Lady of Avalon

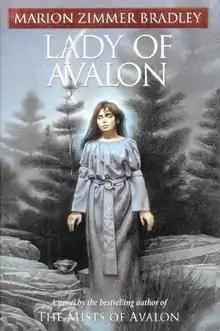
First edition

Lady of Avalon is a 1997 historical fantasy novel by American writers Marion Zimmer Bradley and Diana L. Paxson. It is the sequel to "The Forest House" and the prequel to "The Mists of Avalon".